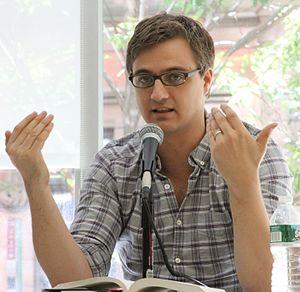
Christopher L. Hayes, dit Chris Hayes, né le 28 février 1979 à New York, est un journaliste de presse et de télévision américain. Il anime sur MSNBC All In with Chris Hayes, émission d'information quotidienne diffusée en première partie de soirée. Il a précédemment animé sur la même chaîne Up with Chris Hayes diffusée le samedi matin.